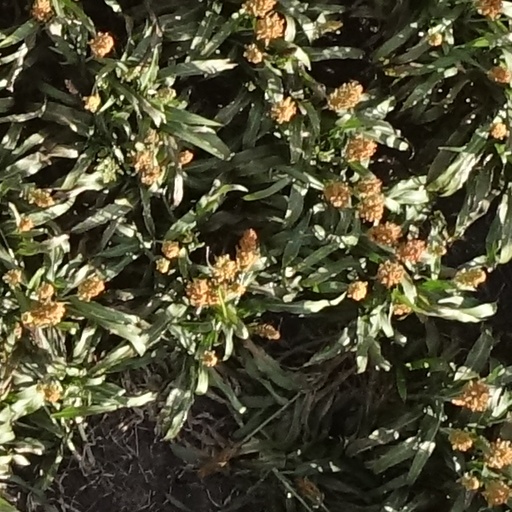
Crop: sorghum